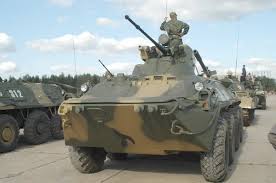
Label: BTR-70